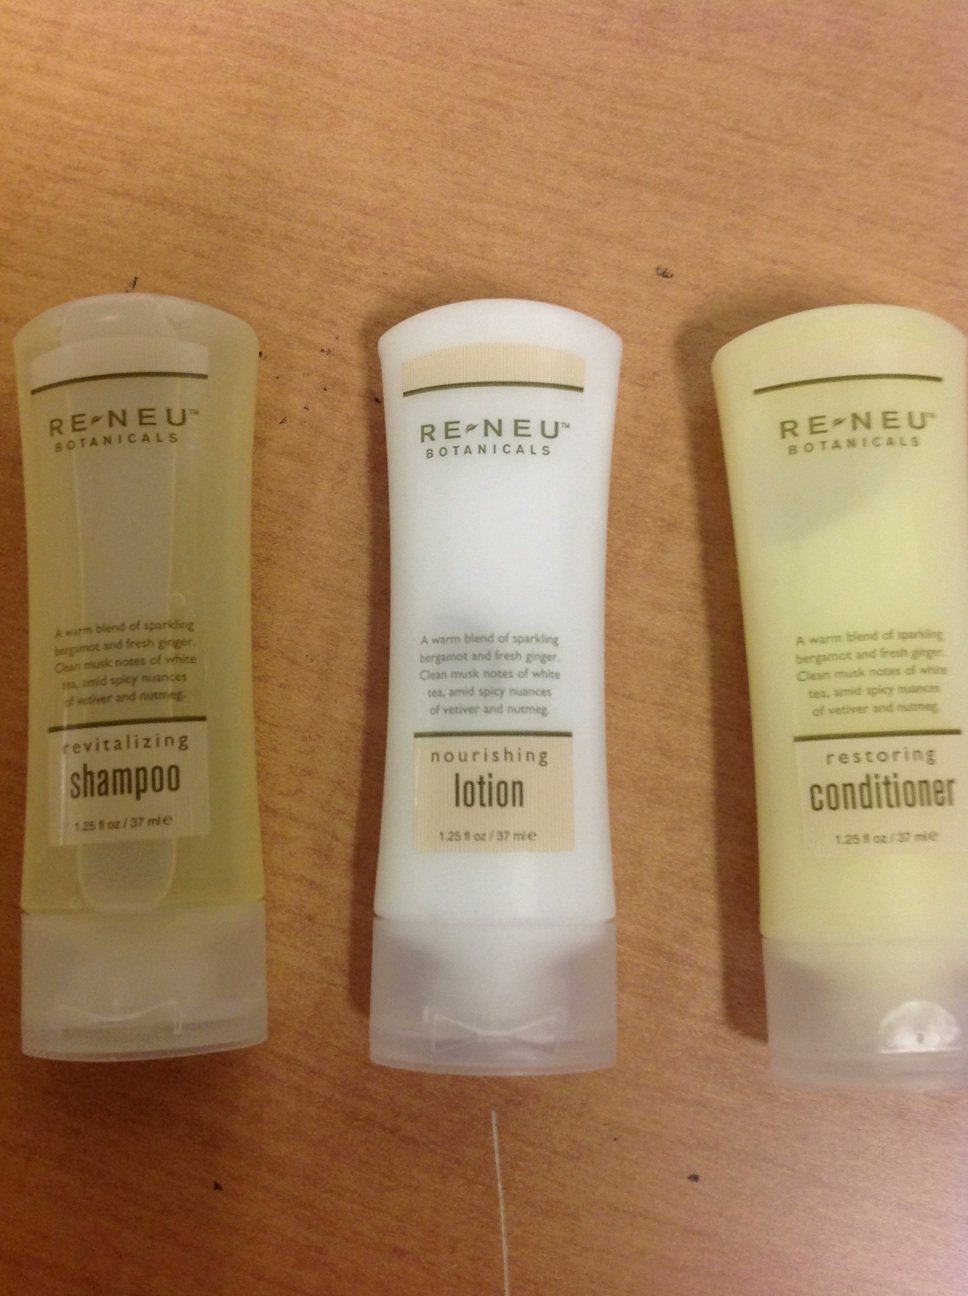Question: From left to right, what is in each of the three bottles?
Answer: shampoo lotion conditioner